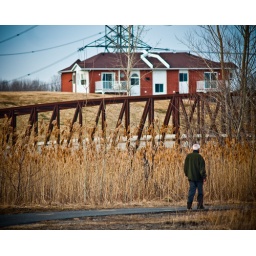
A bike in a field dreams of unconventionnal places